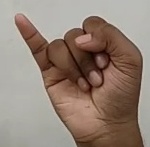
ASL sign: J